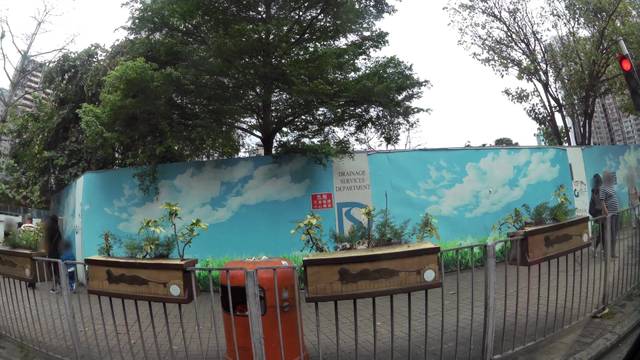
Region: China
Coordinates: 22.335, 114.194